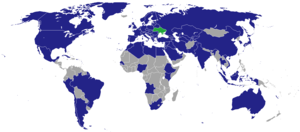
Voici les représentations diplomatiques de l'Ukraine à l'étranger :